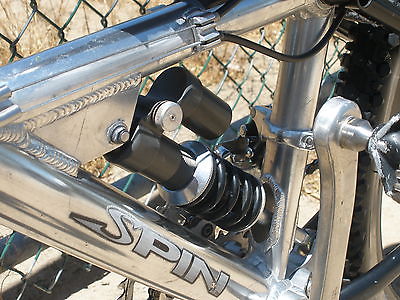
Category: bicycle